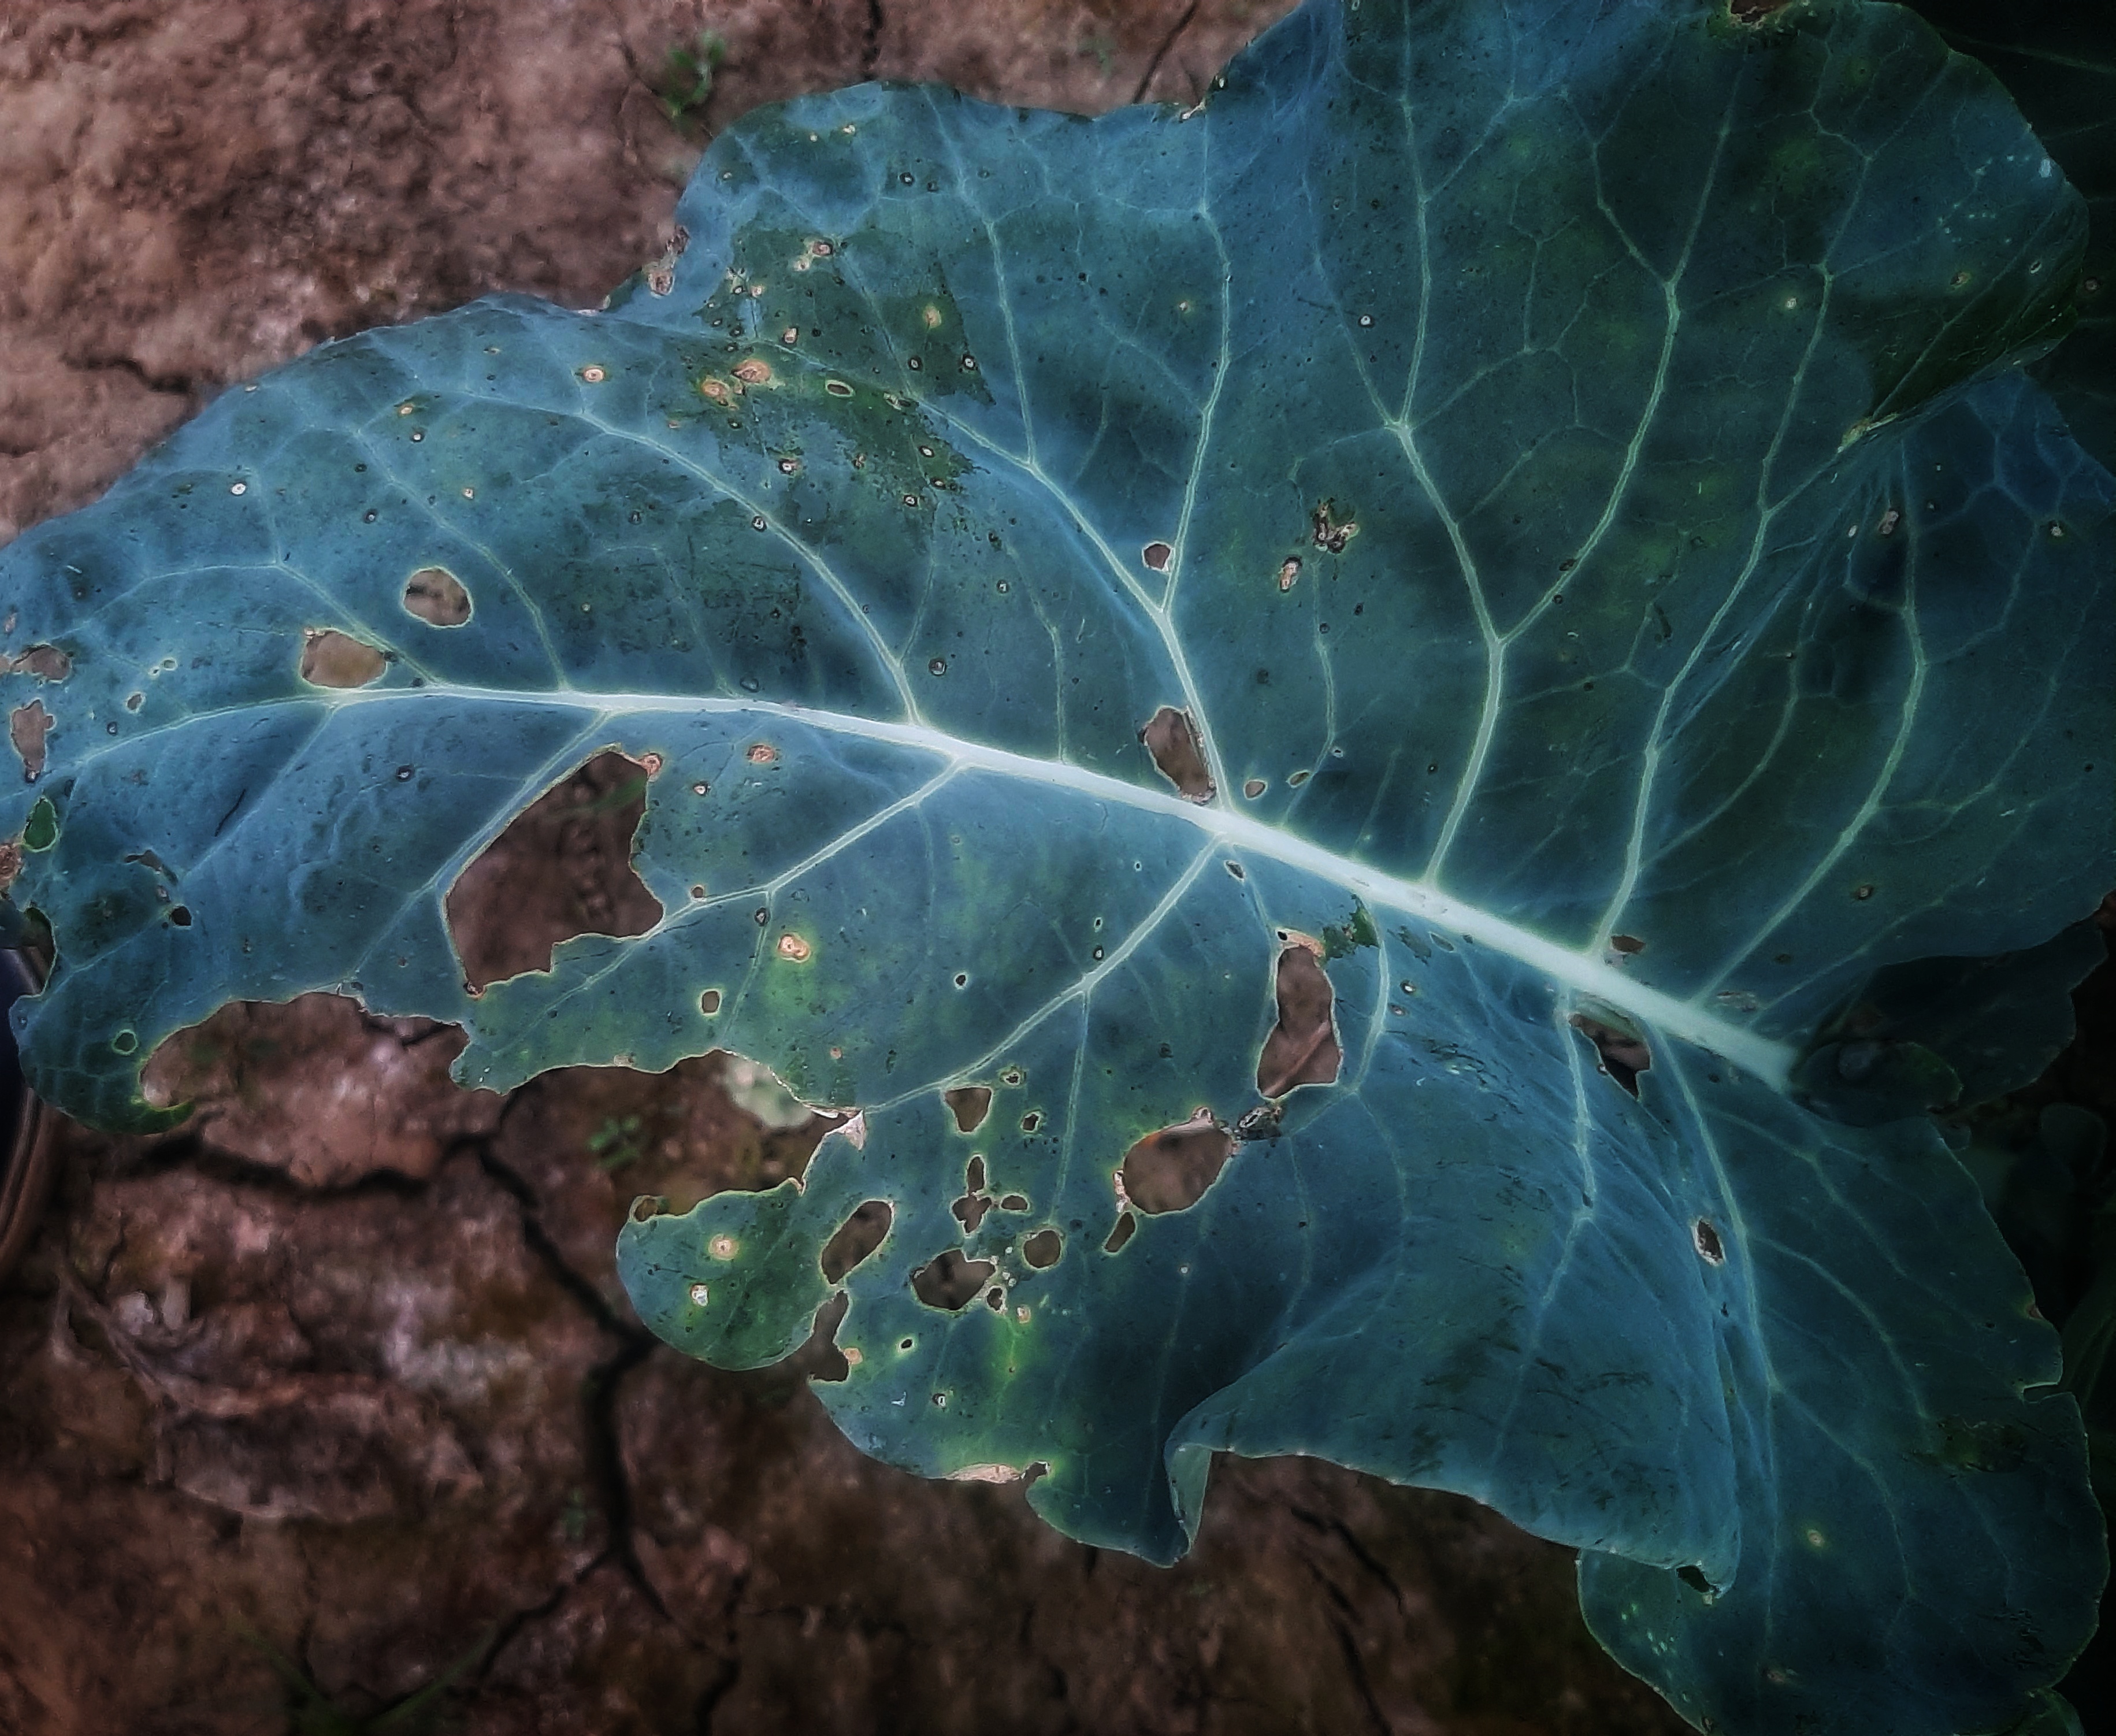
Label: Black Rot